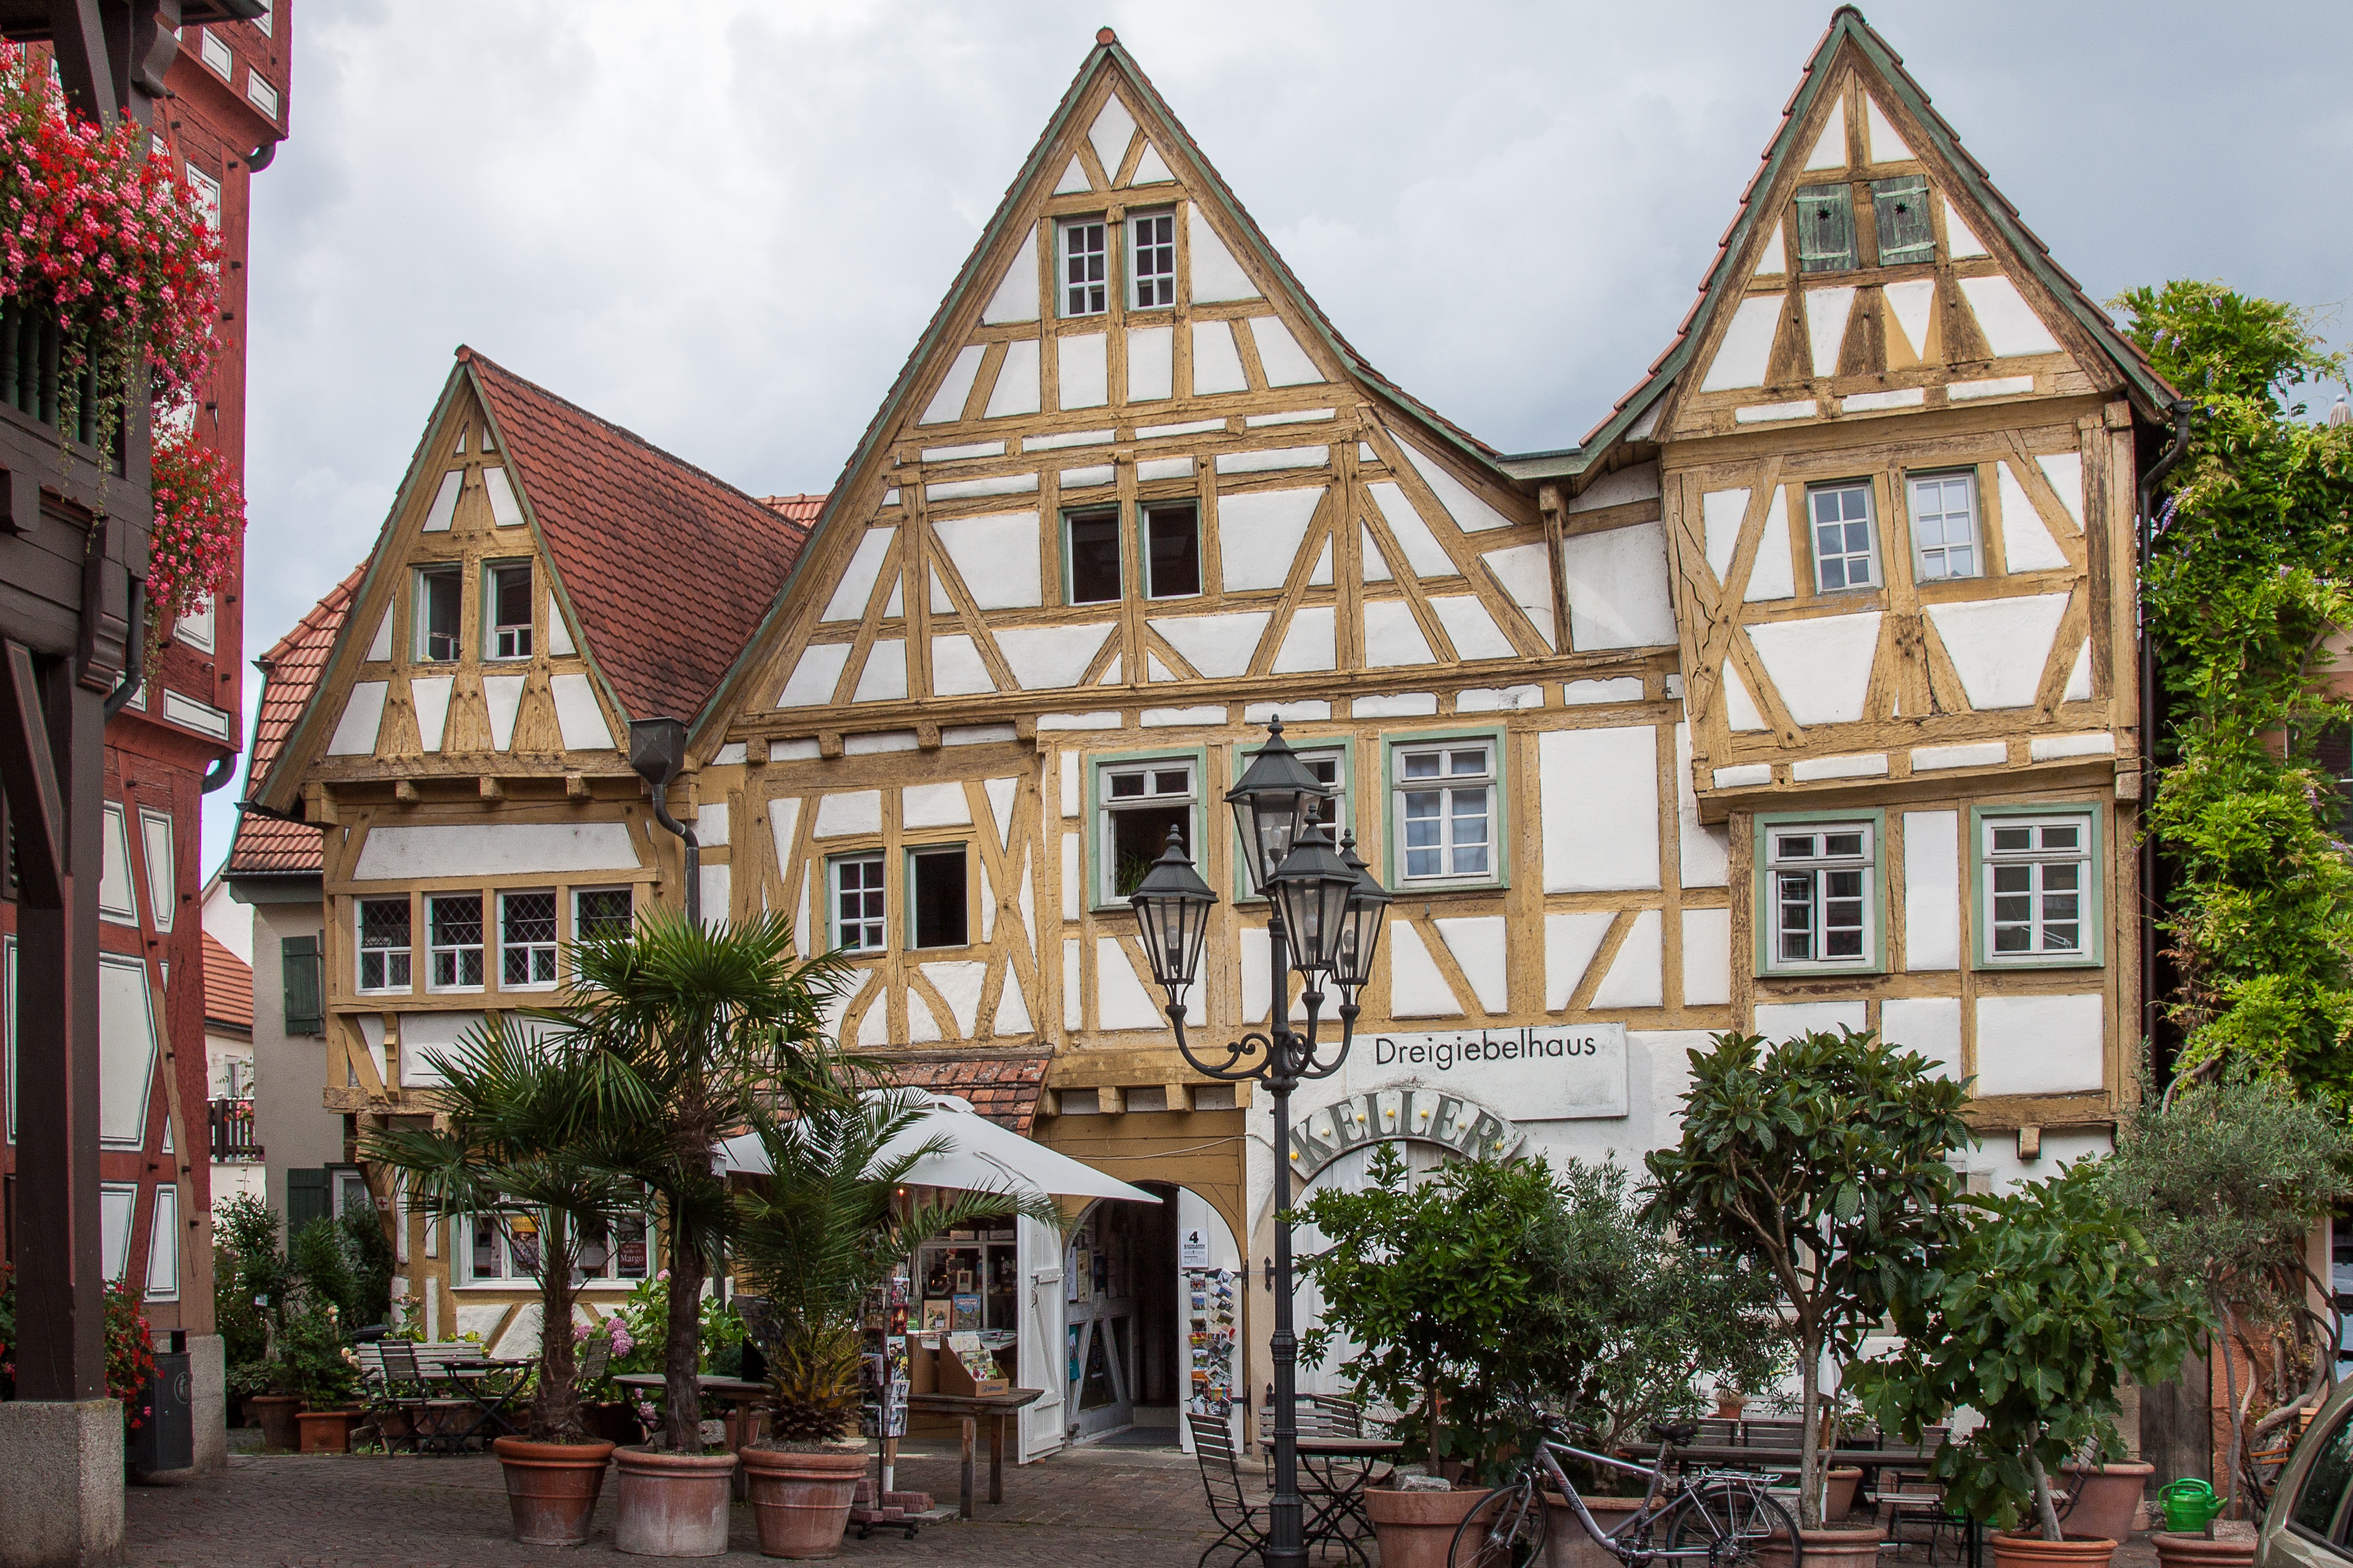
mansion, house, town, building, home, village, cottage, facade, property, old town, medieval, resort, estate, condominium, neighbourhood, real estate, fachwerkhaus, gable, swabia, wine village, besigheim, residential area